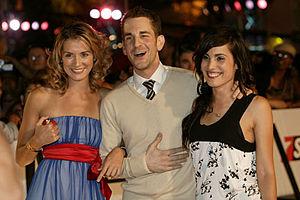
Jeunes adultes qui baisent est un film canadien réalisé par Martin Gero, sorti dès 2007 dans certains festivals puis en 2008 dans les circuits habituels de distribution.